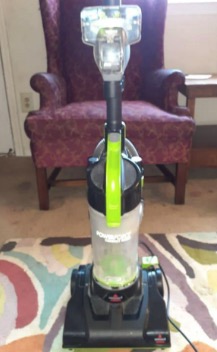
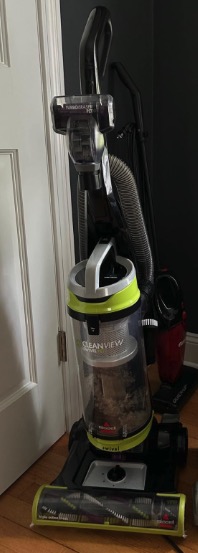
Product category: items_vacuum
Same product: no